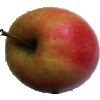
Label: apple_pink_lady